Bravia (automobile)

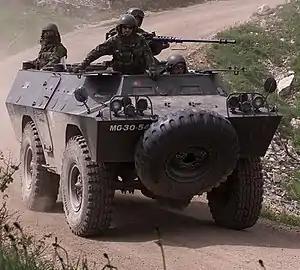
Bravia Chaimite APC was sold to 6 countries.

Bravia was a Portuguese vehicle manufacturer. It started by reconditioning military vehicles and by 1964 it had become a manufacturer in its own right. Its best known product is the wheeled APC Bravia Chaimite.